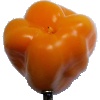
Label: Pepper Yellow 1